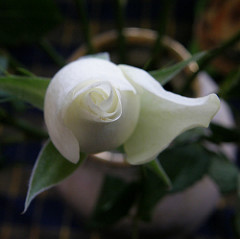
Flower: rose